Bombing of Cologne in World War II

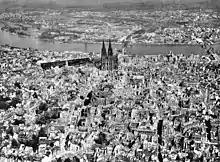
Innenstadt, Cologne in 1945

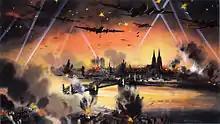
Official British war art imagining a bombing raid on Cologne. The city's cathedral is clearly visible. It survived the war, despite being hit dozens of times by Allied bombs.

The first ever thousand-bomber raid by the RAF was conducted on Cologne during the night of 30–31 May 1942. Codenamed Operation Millennium, the massive raid was launched for two primary reasons: